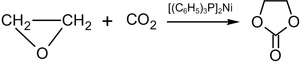
Le carbonate d'éthylène est un ester de carbonate cyclique, l'ester de l'éthylène glycol avec l'acide carbonique. A température ambiante, c'est un solide d'apparence cristallin transparent. À l'état liquide, c'est un liquide incolore et inodore.